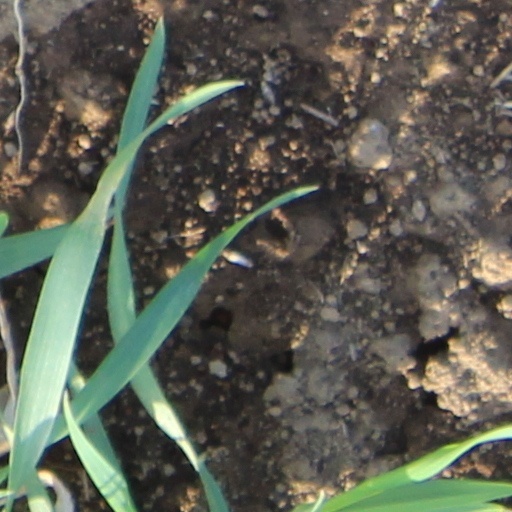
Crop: wheat